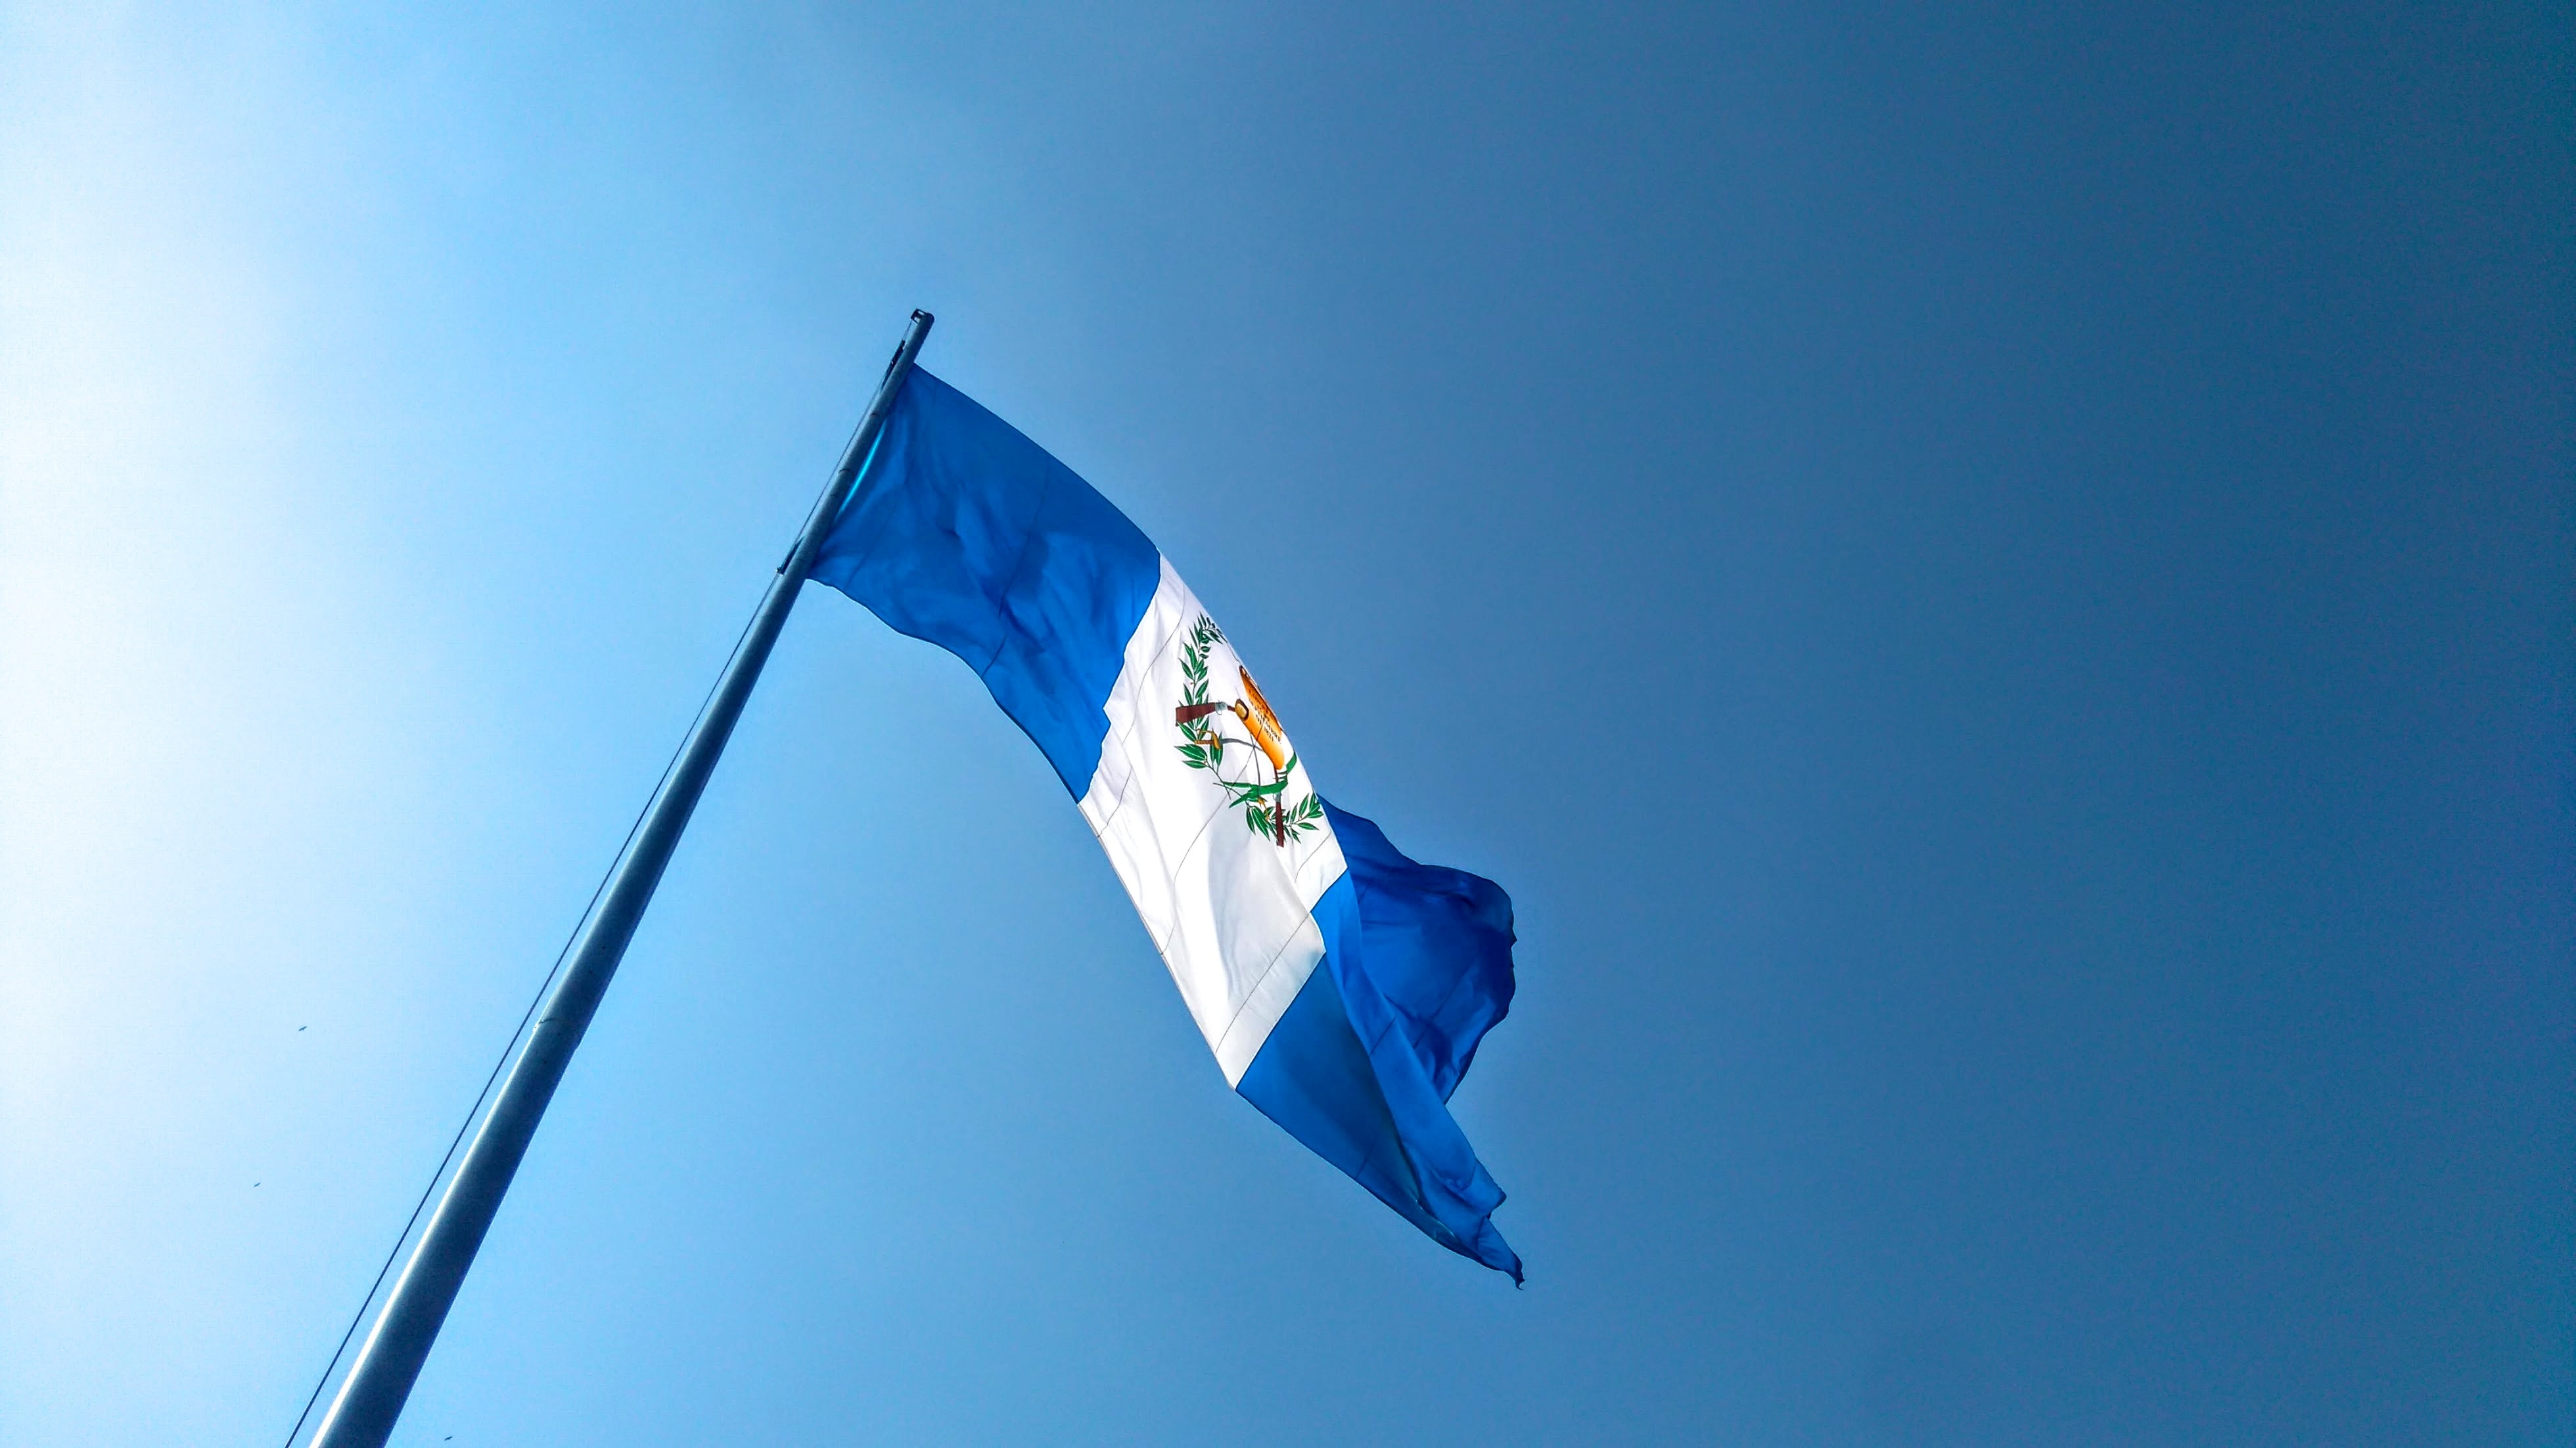
sky, wind, country, travel, symbol, flag, blue, toy, patriotism, republic, icon, nation, independence, identity, patriotic, guatemala, flag of the united states, atmosphere of earth